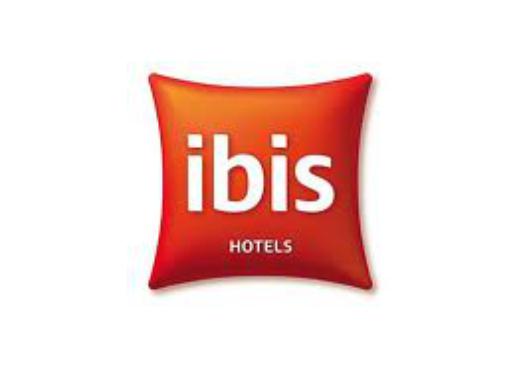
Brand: Ibis
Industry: Others